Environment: real
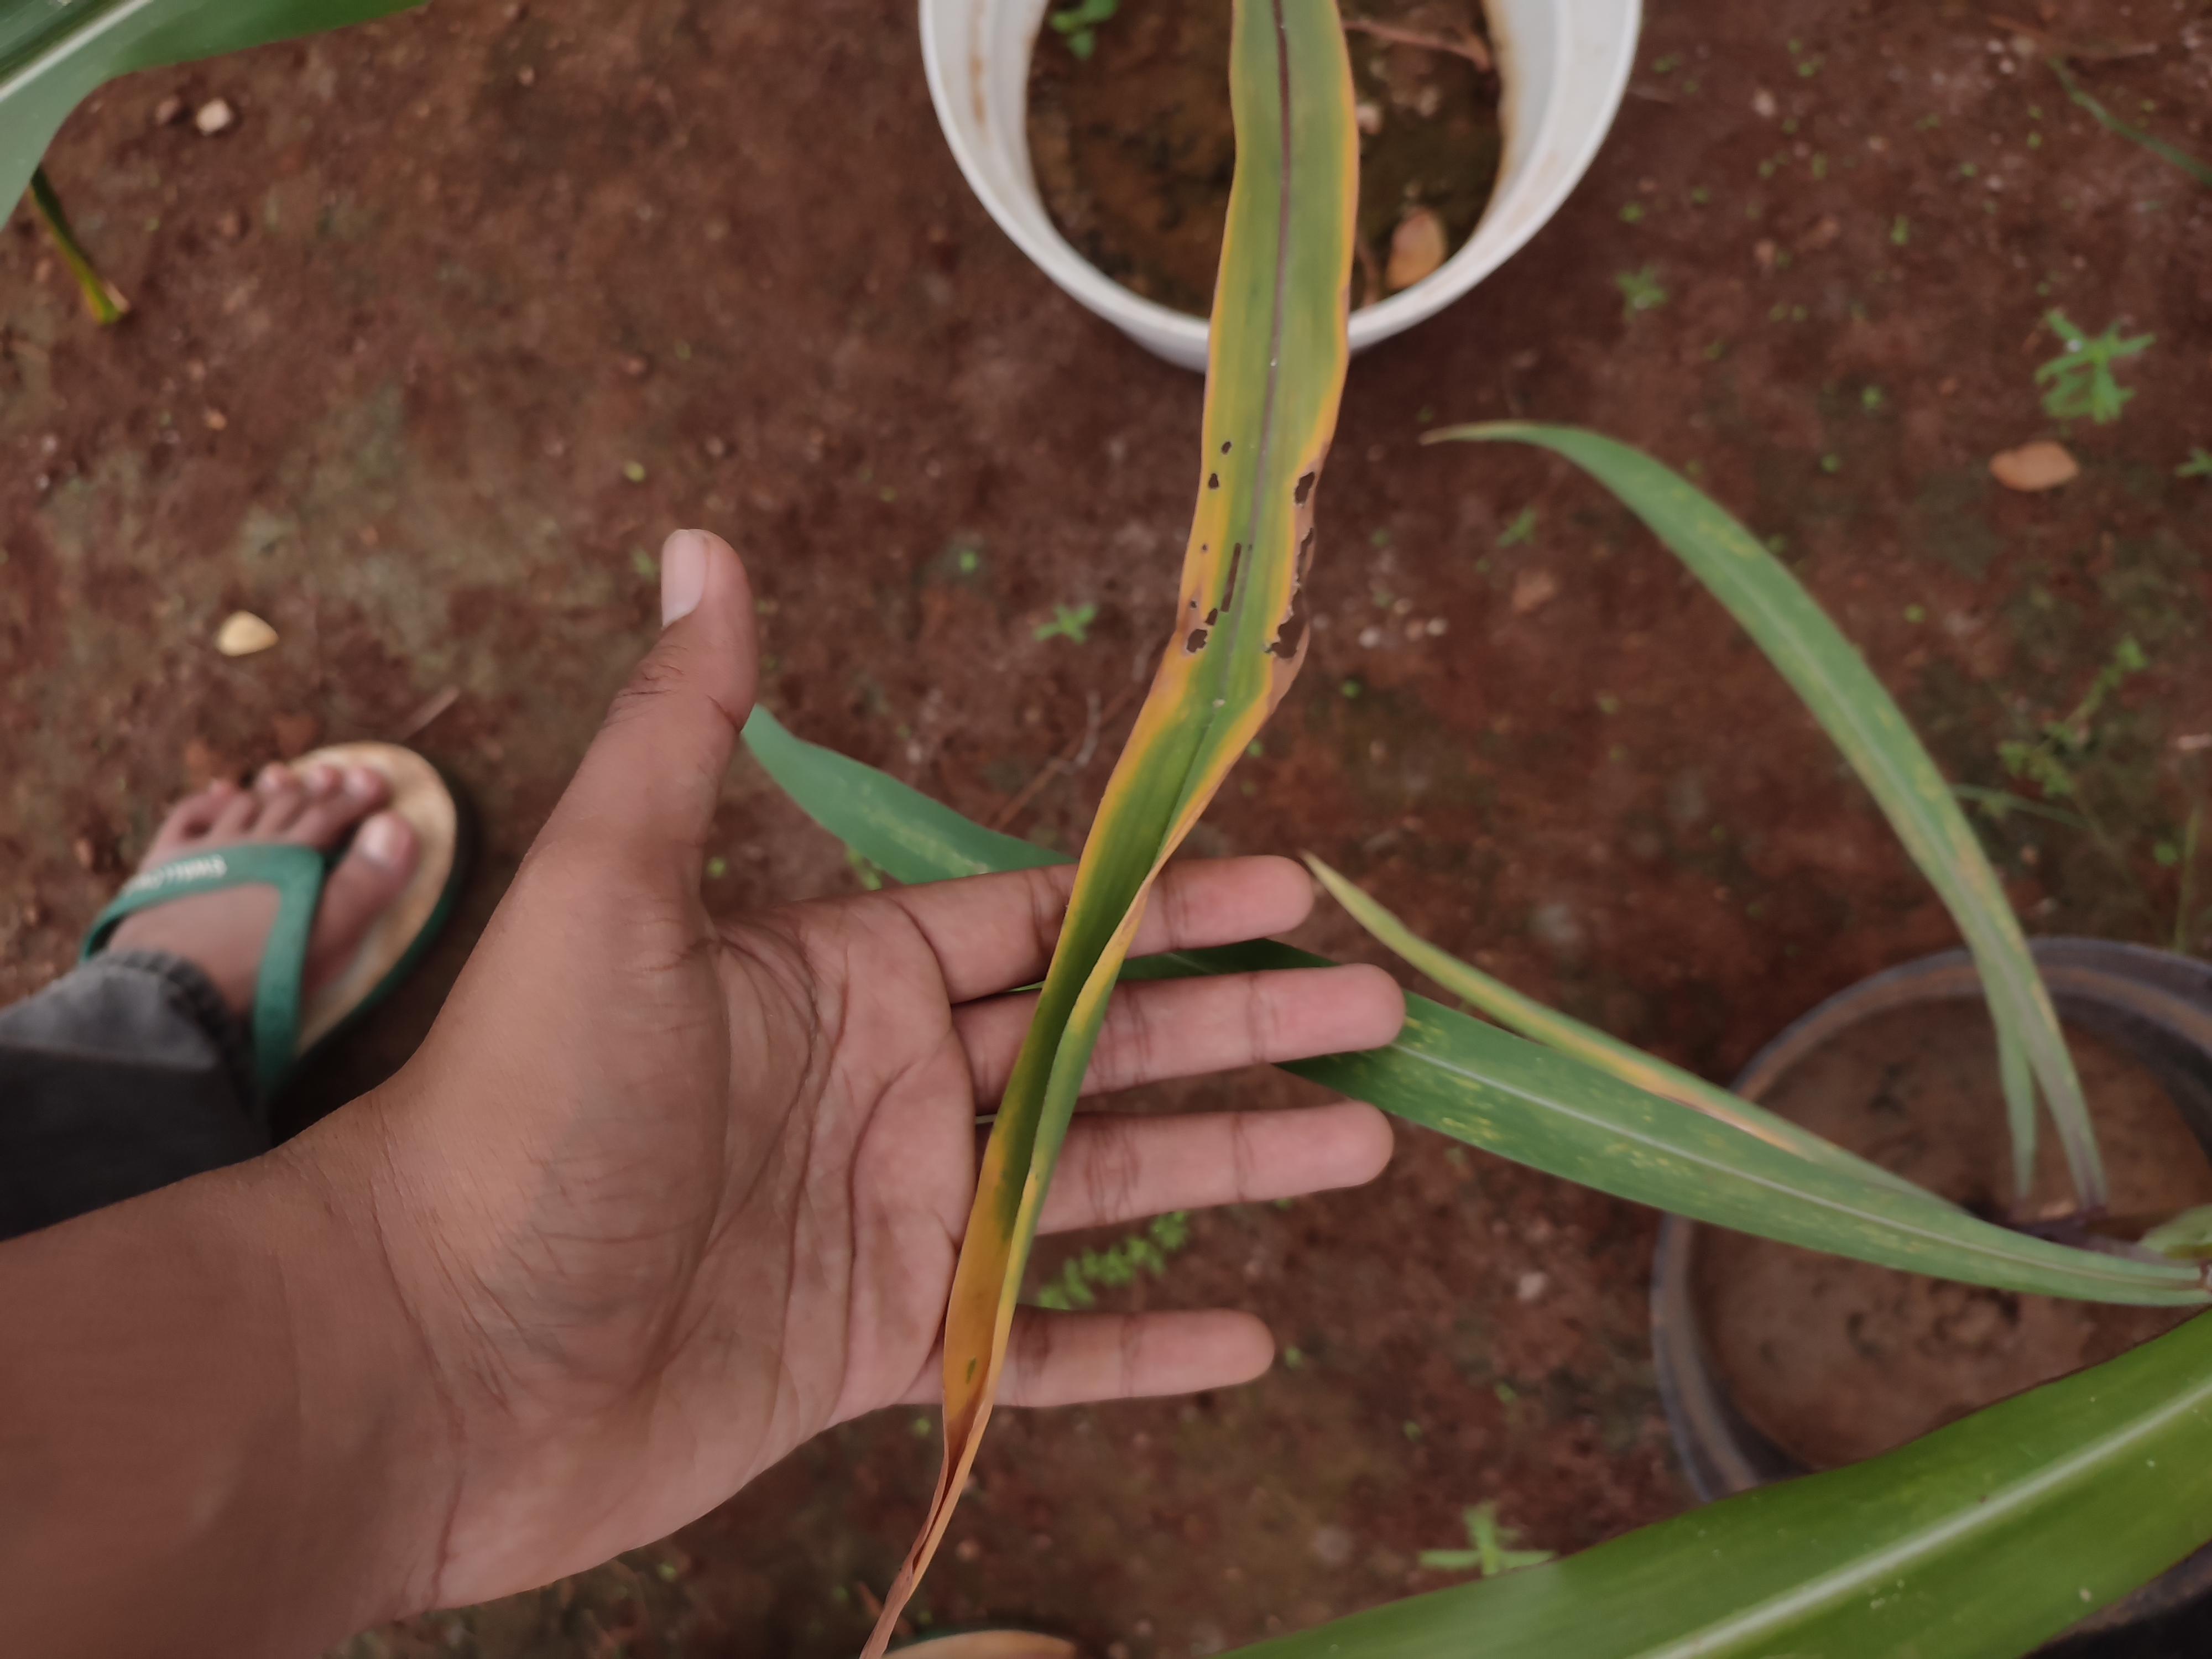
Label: potassium_deficiency